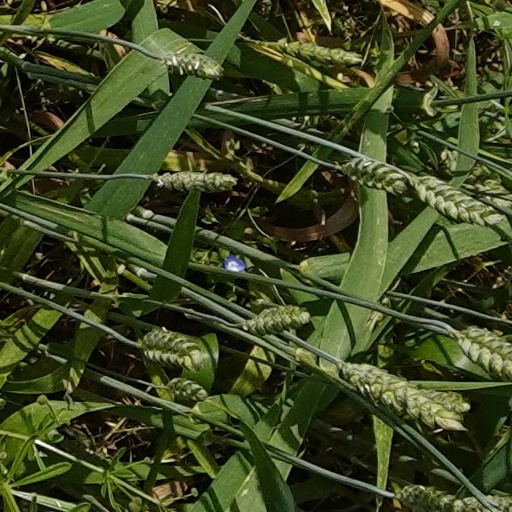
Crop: wheat